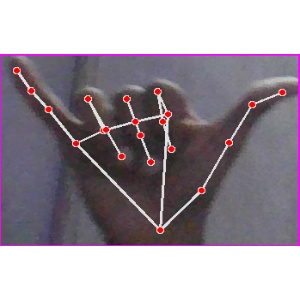
अक्षर: य